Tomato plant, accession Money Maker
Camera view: horizontal (90 deg, fisheye); turntable rotation: 330 degrees
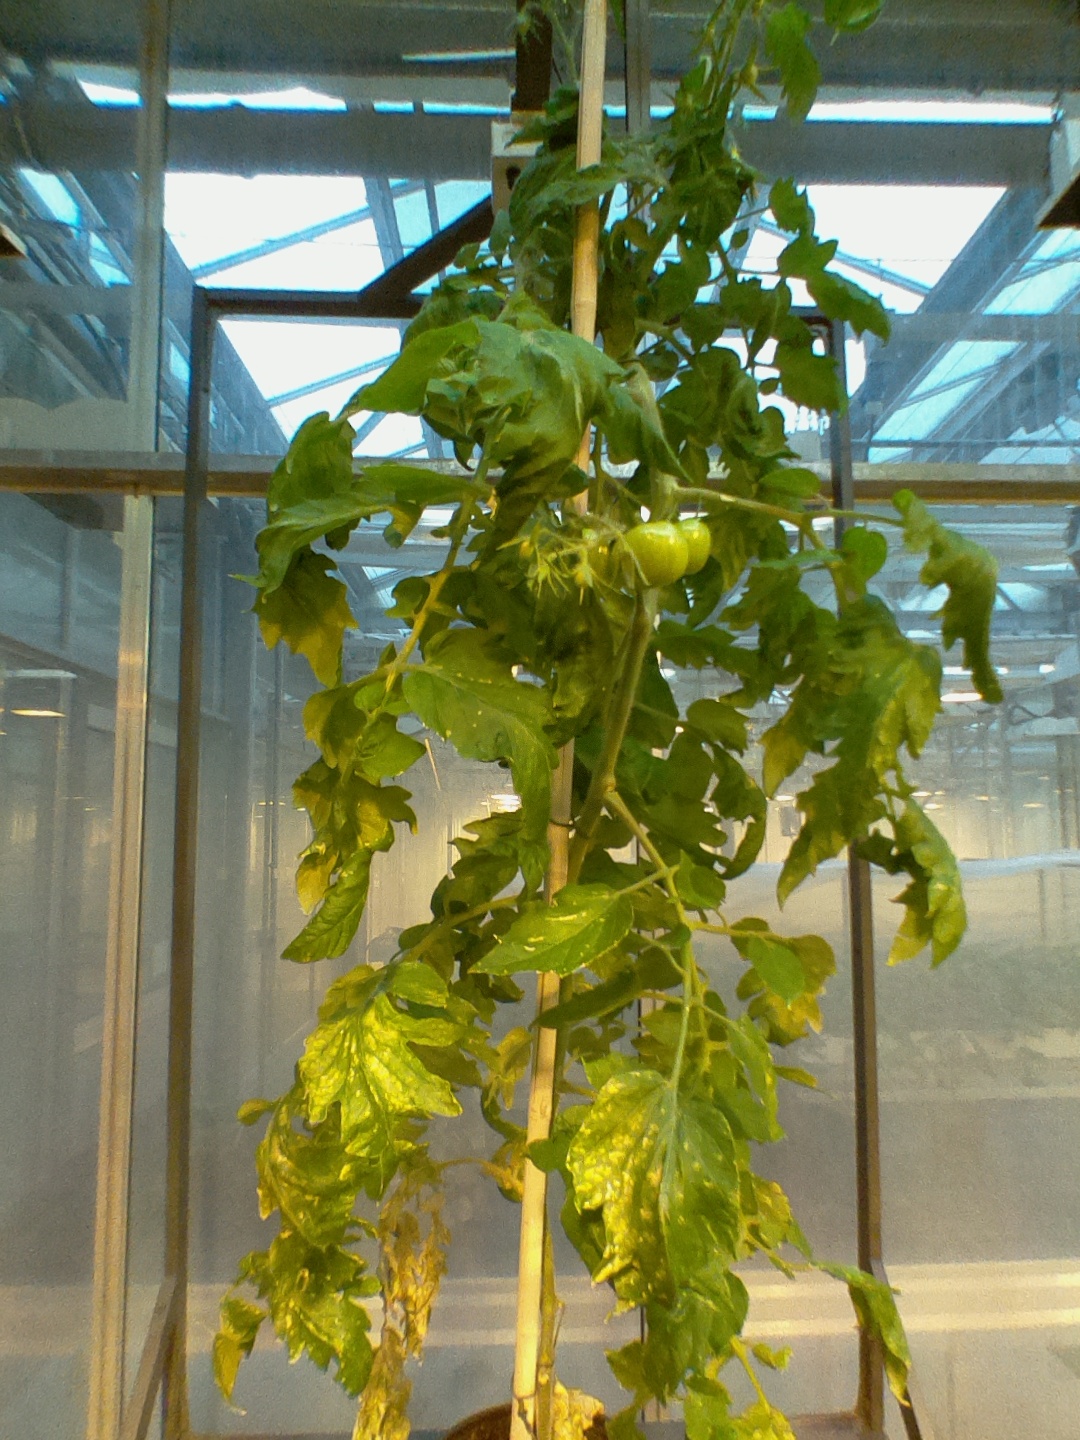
BBCH growth stage 73: 30%-40% of final fruit size